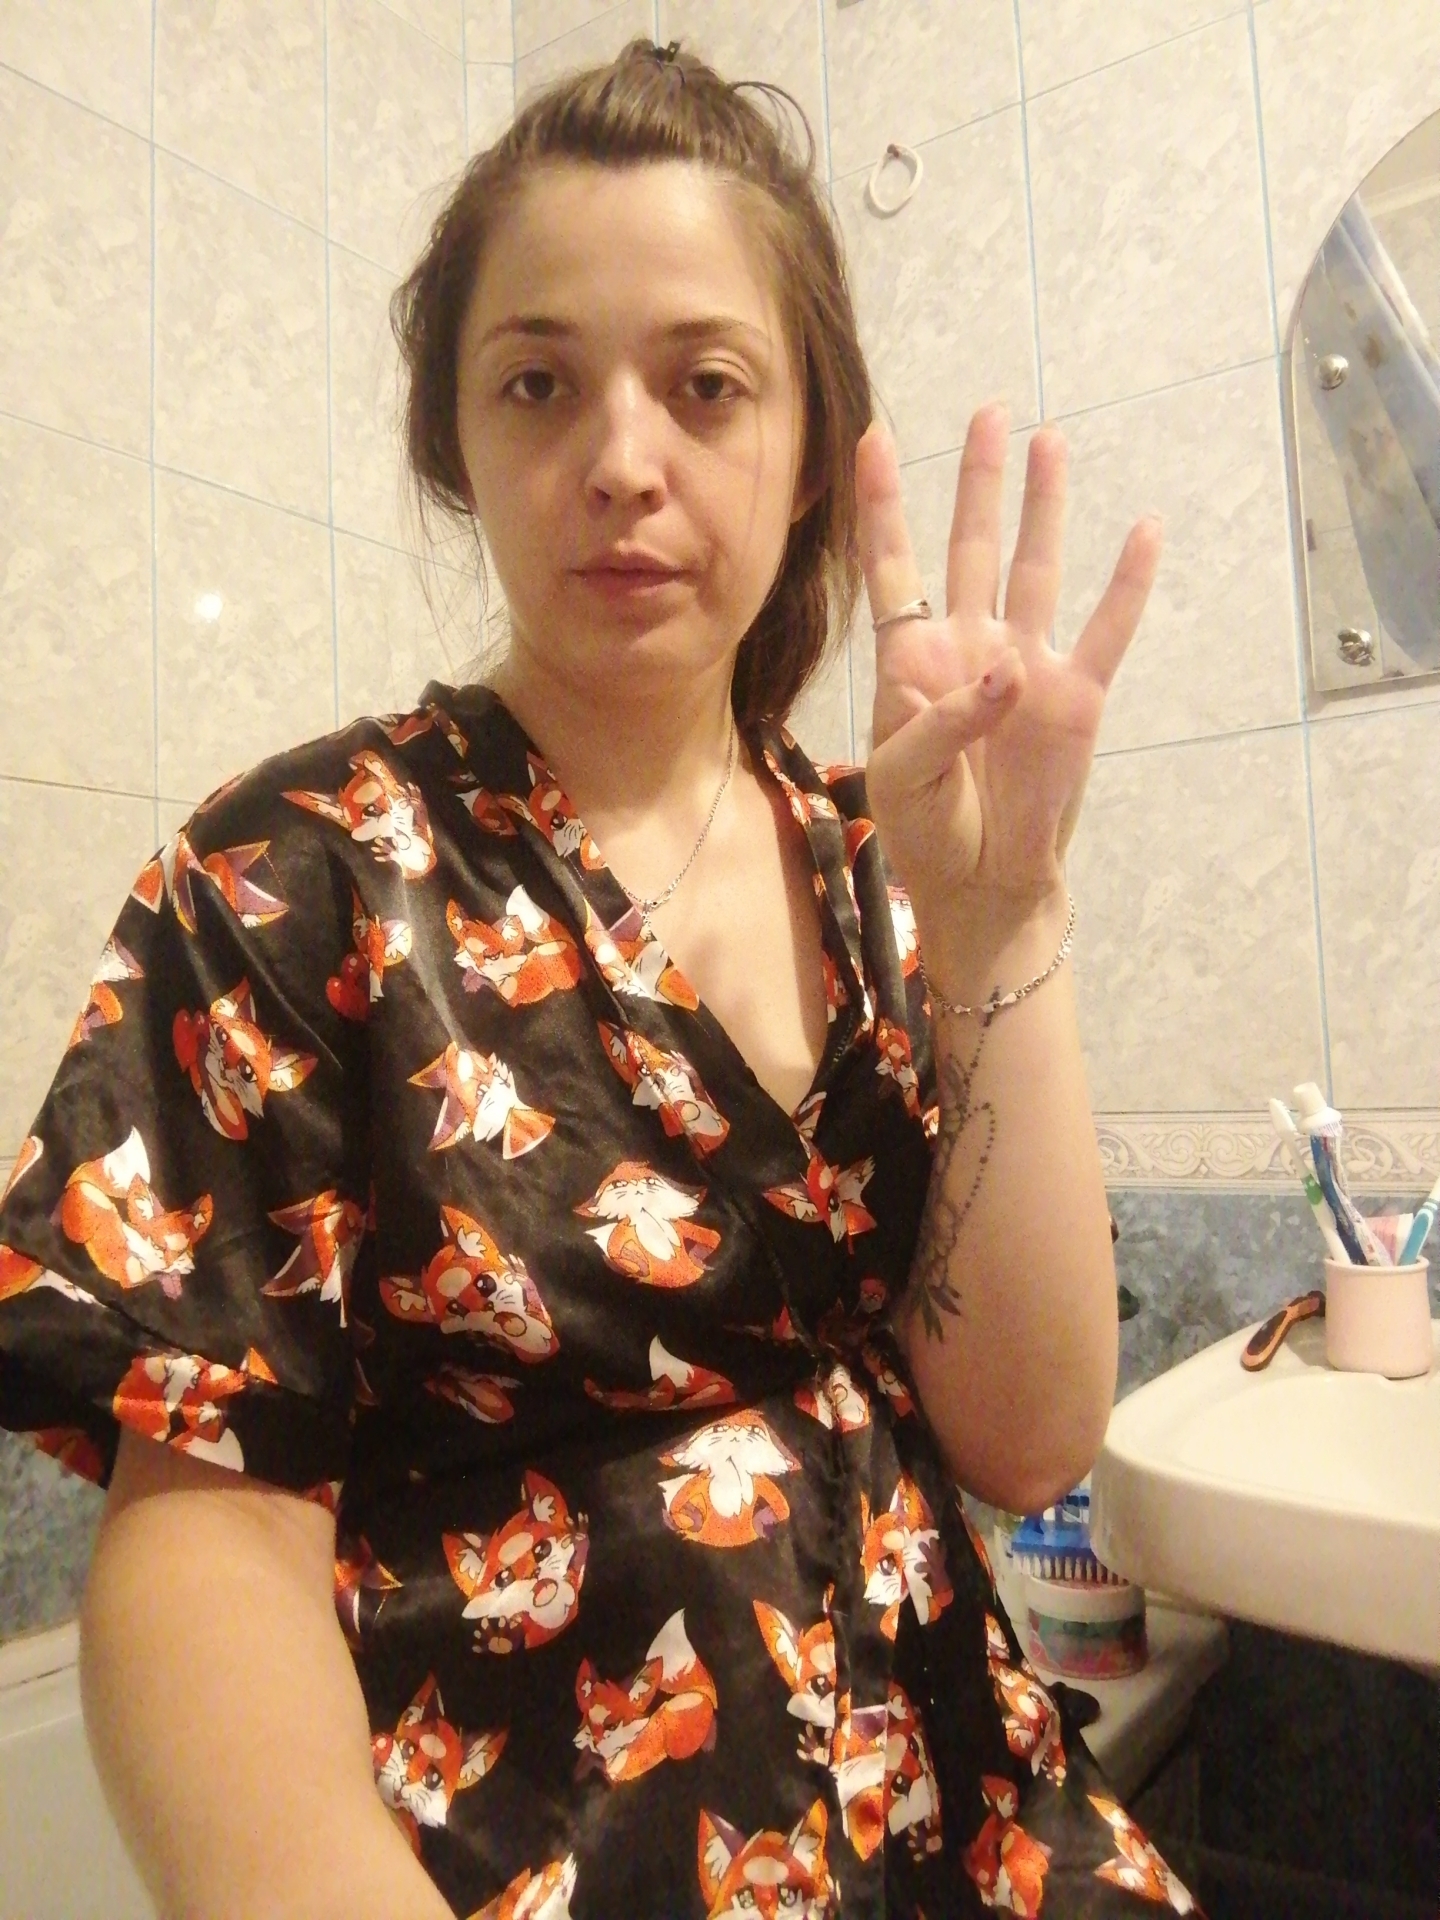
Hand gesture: four